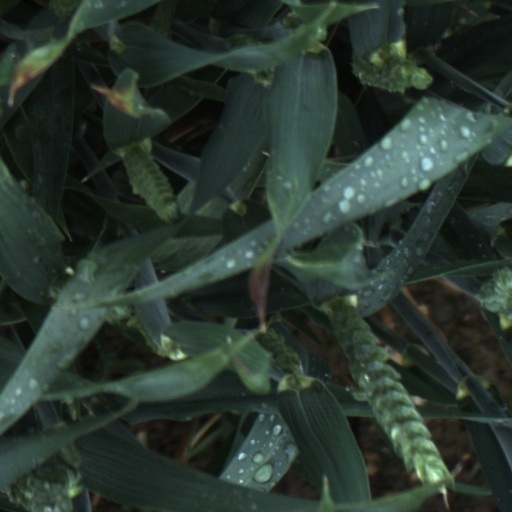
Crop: wheat